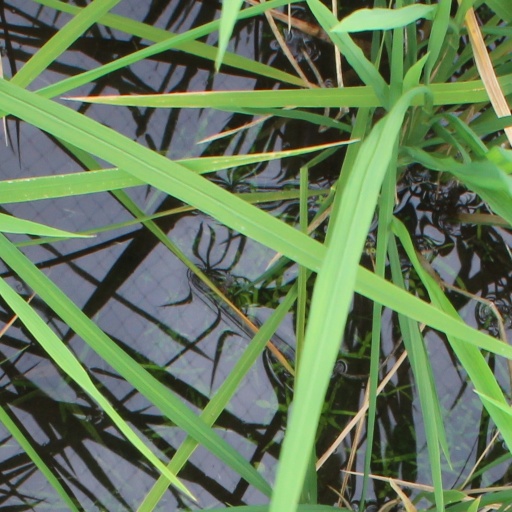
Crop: rice